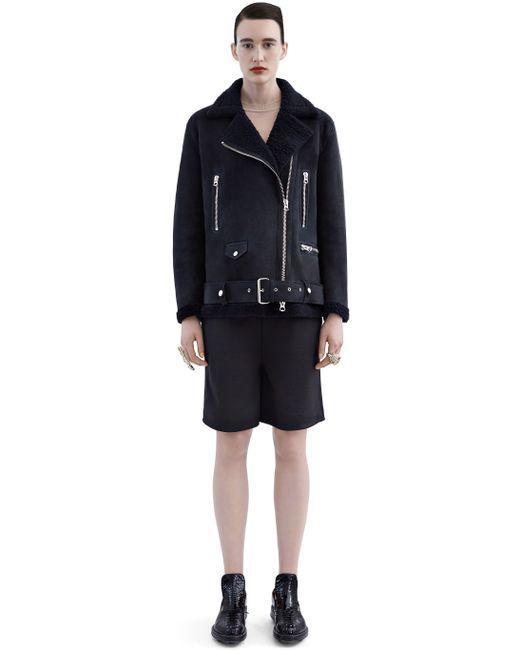
Schwarzer Damenblazer aus Schafsfell mit Reißverschlüssen